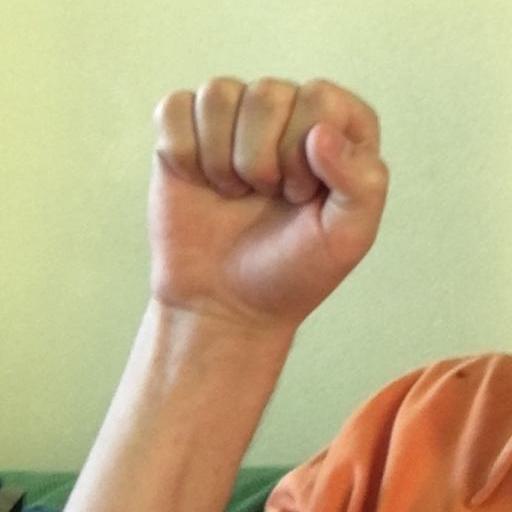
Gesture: fist